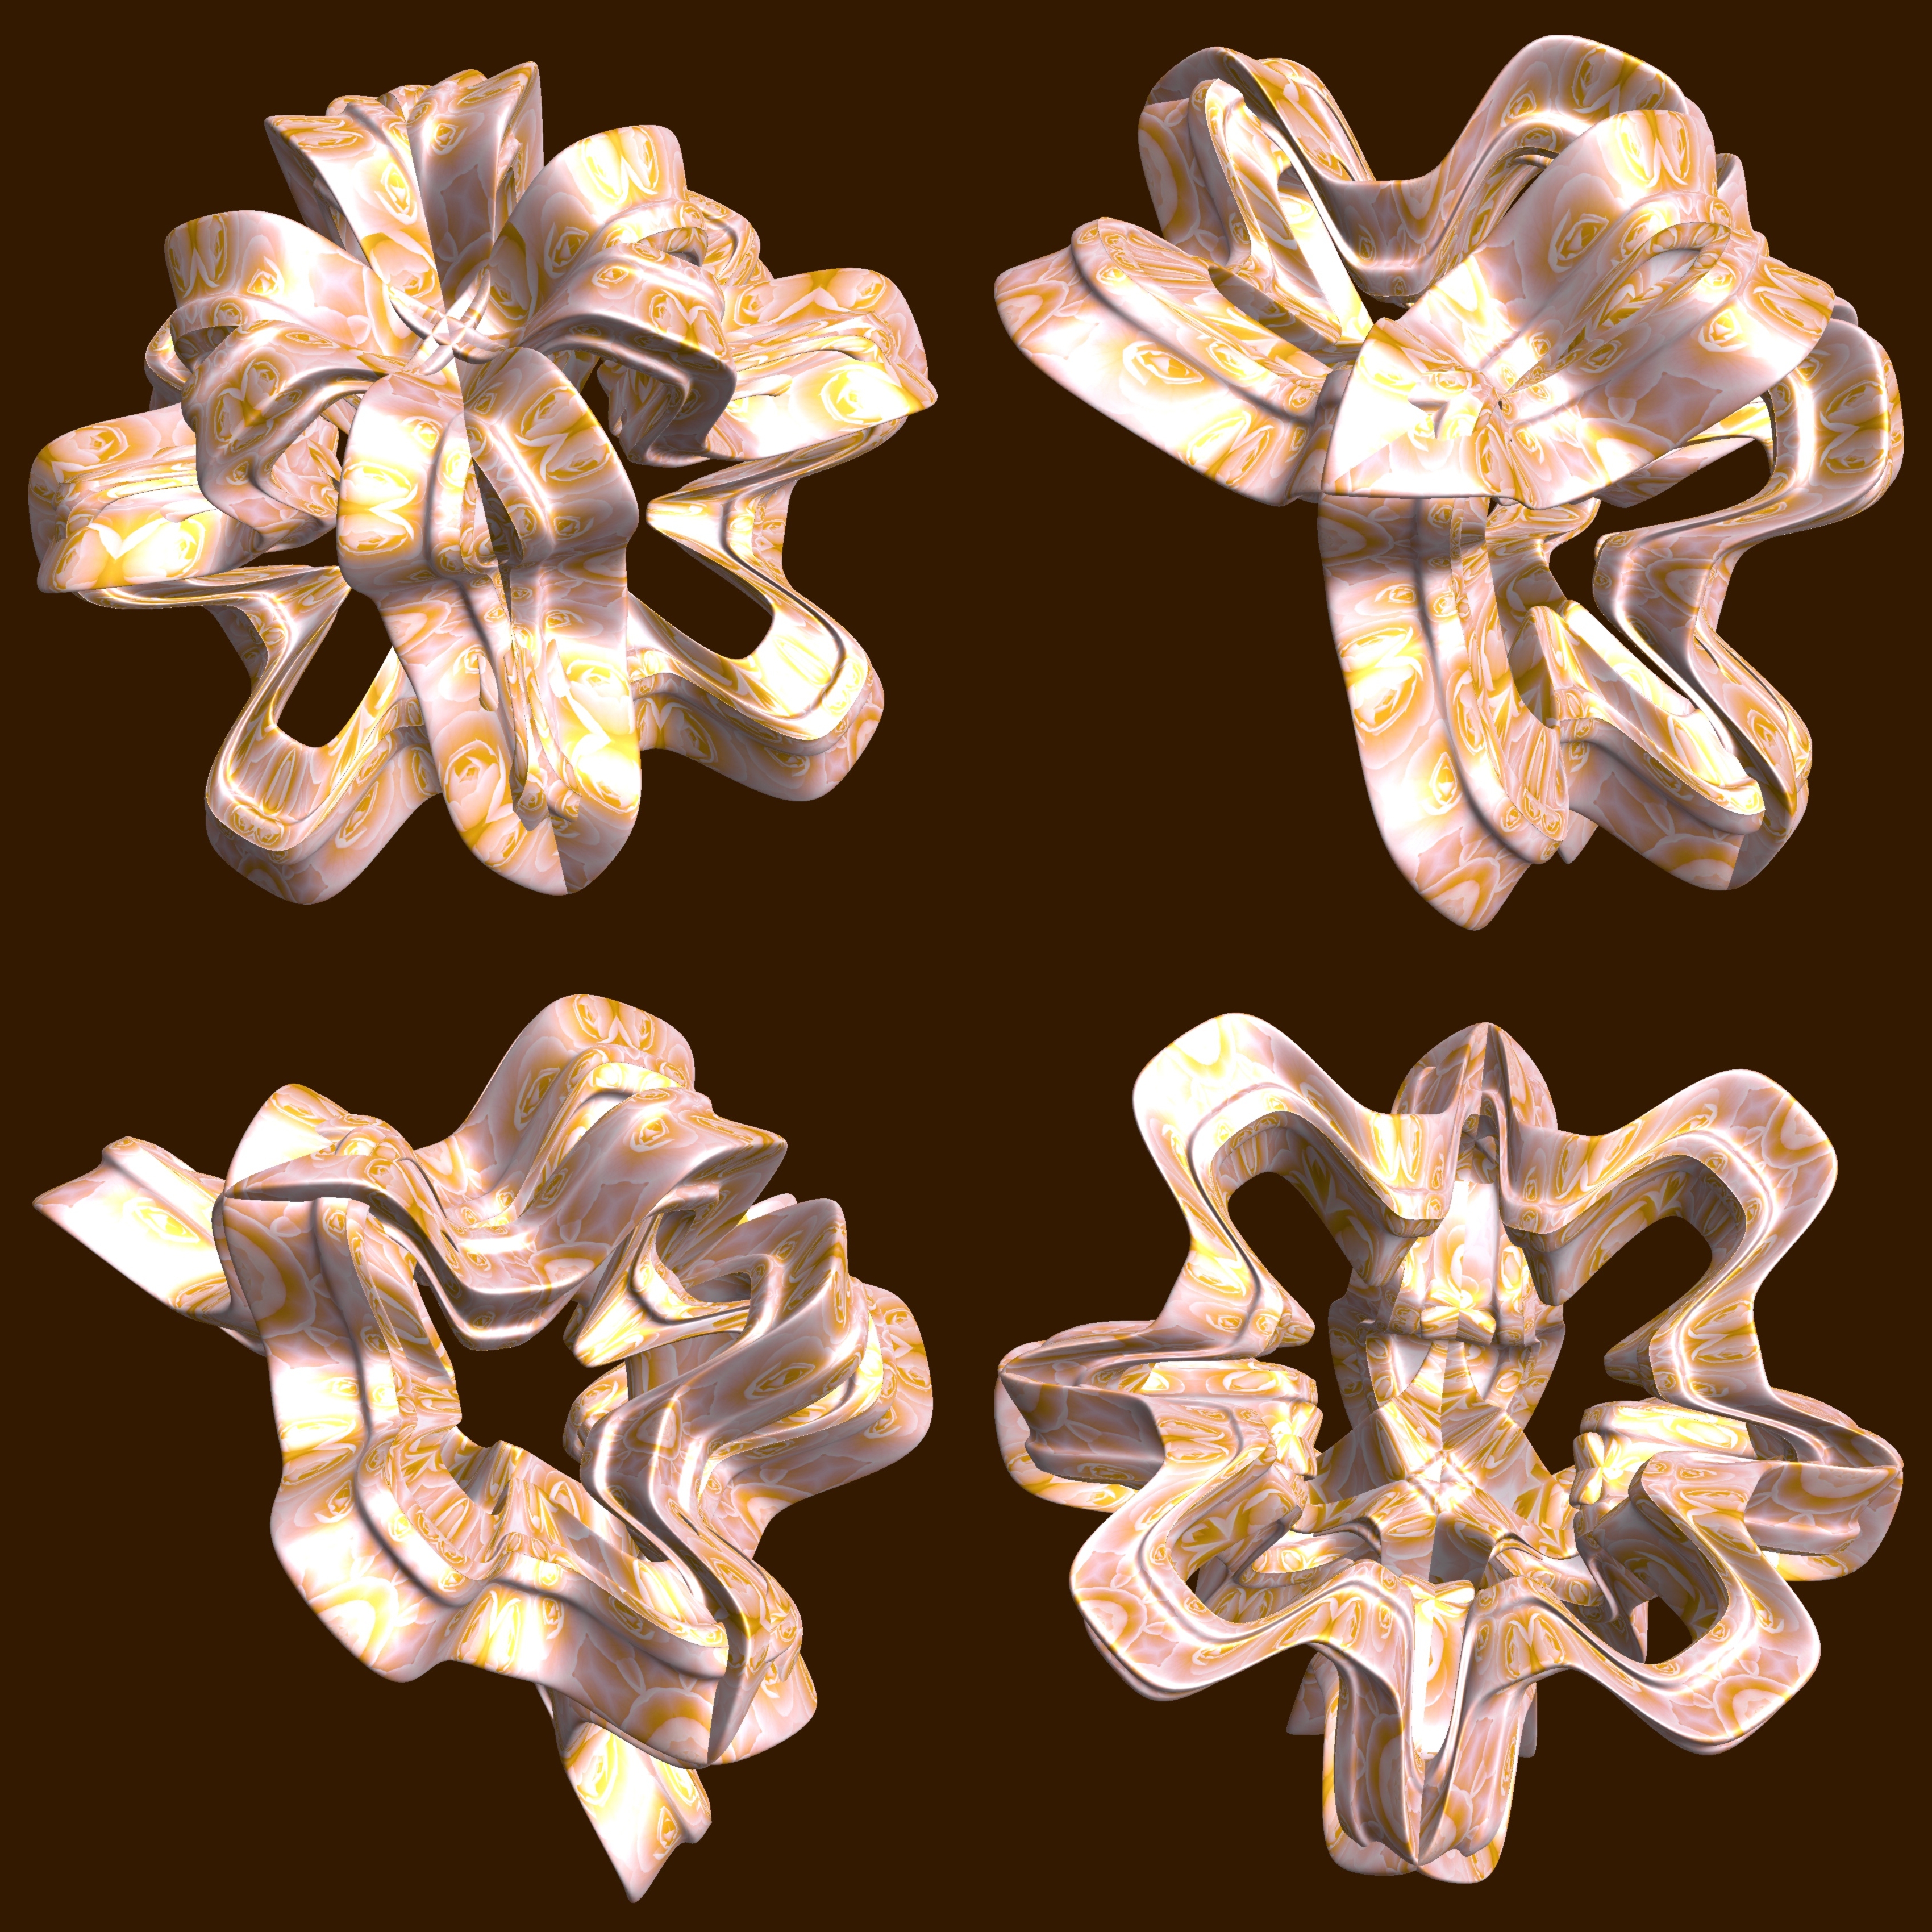
abstract, structure, wheel, texture, petal, pattern, geometry, metal, lighting, jewellery, sculpture, cool image, design, earrings, symmetry, 3d, graphic, shape, torus, mathematica, cg, parametricplot3d, code, program, algorithm, mapping, geometricsculpture, pentagram, fashion accessory